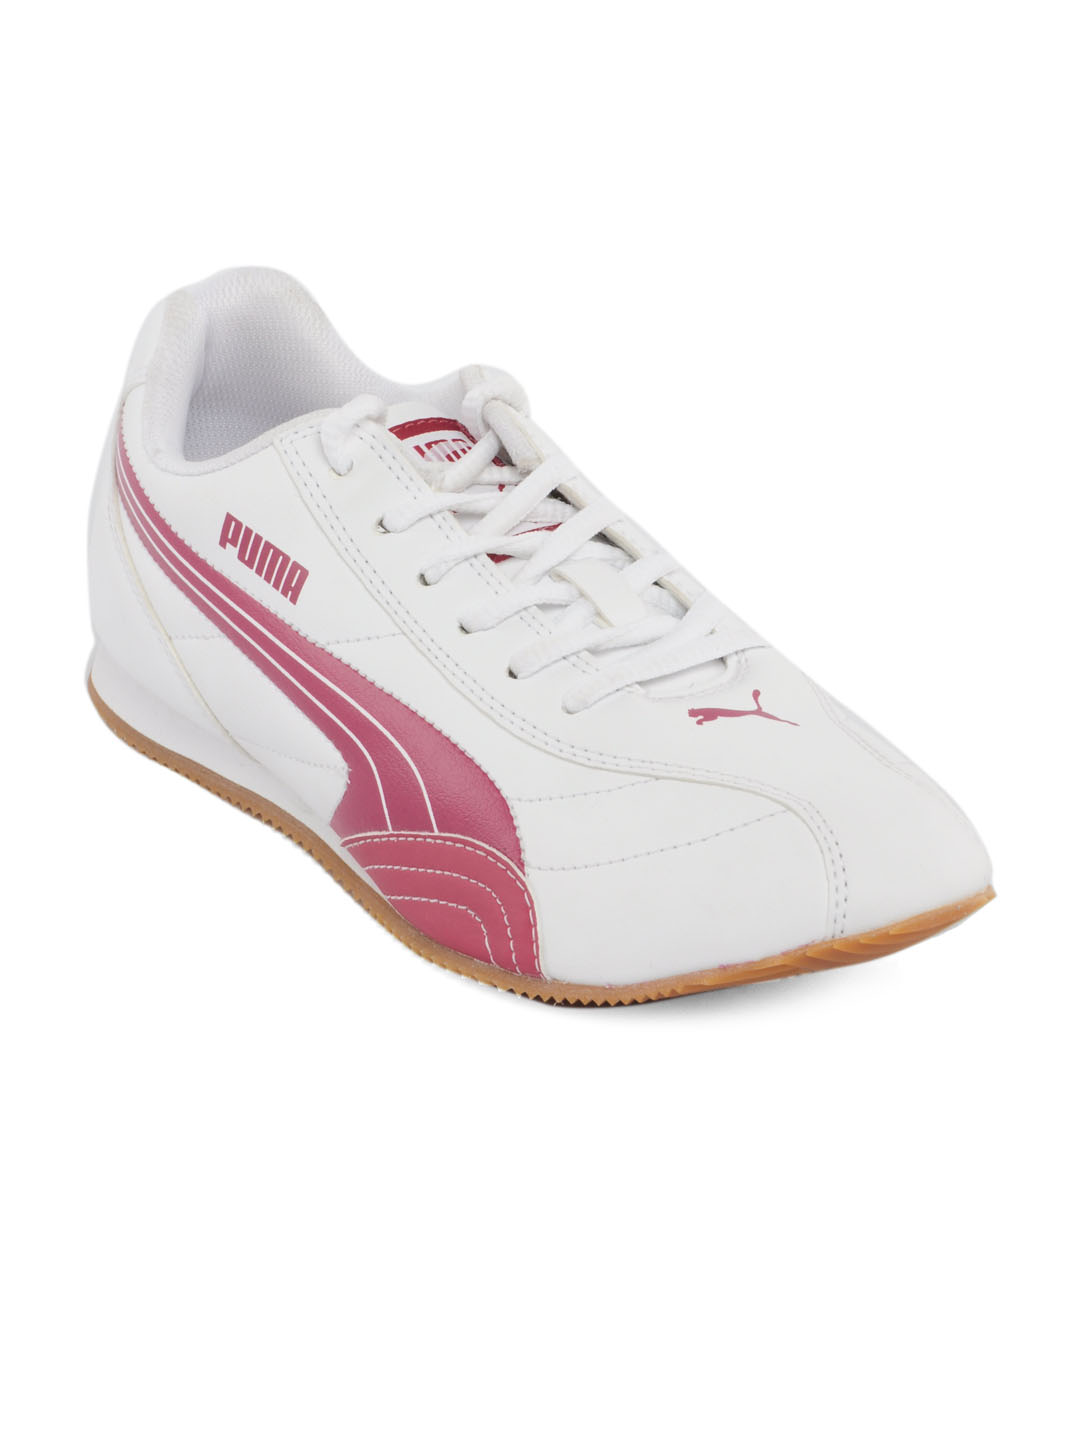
Puma Women Wirko White Casual Shoes
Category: Footwear / Shoes / Casual Shoes
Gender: Women
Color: White
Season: Fall 2012
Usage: Casual